Georges Hébert

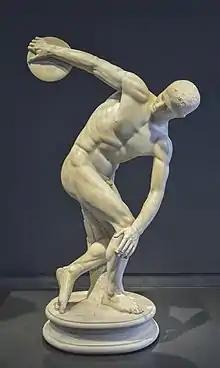
For one of Hébert's early books ("Guide pratique d'éducation physique"), he had a photograph taken of himself in this exact pose as shown by this Classical sculpture-- the Discobolus-- and the photograph was used on the cover of the book.

In addition to his observations of the natural movements of indigenous people, Hébert's method synthesized various influences, including but not limited to: